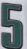
Number: 5